Cycling in Atlanta

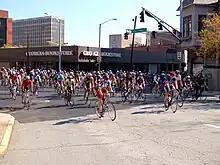
Cycling event in Downtown Atlanta

Atlanta has an active and growing cycling culture organized around many different bike-related social events and clubs. Many of the well-known "cycling cliques" are represented in the city, including urban cyclists, road racing bicycle riders, messengers, and fixed-gear riders ("fixie hipsters").